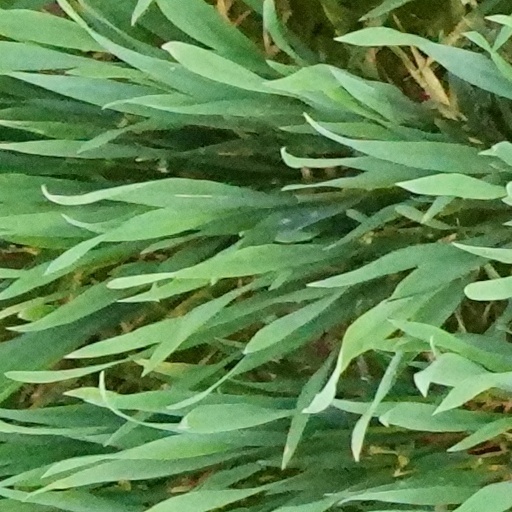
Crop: wheat